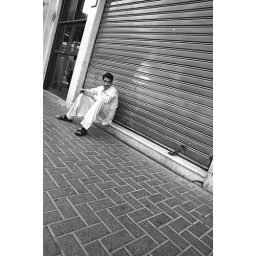
A man sitting on the street in Dubai, Deira distrcit.